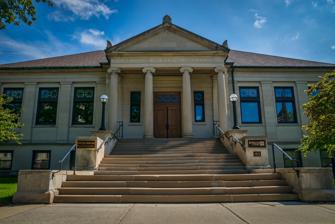
Building: Kellogg Public Library and Neville Public Museum
Country: United States of America
Year built: 1901
United States historic place Kellogg Public Library and Neville Public Museum U.S. National Register of Historic Places Kellogg Public Library Show map of Wisconsin Show map of the United States Location 125 S. Jefferson St., Green Bay, Wisconsin Coordinates 44°30′44″N 88°0′49″W / 44.51222°N 88.01361°W / 44.51222; -88.01361 Area 0.6 acres (0.24 ha) Built 1903 Architect Foeller, Henry A.; Stephenson, Marvin F. Architectural style Classical Revival NRHP reference No. 81000035 Added to NRHP June 9, 1981 Kellogg Public Library and Neville Public Museum is located in Green Bay, Wisconsin . The site was added to the National Register of Historic Places on June 9, 1981, for its significance in architecture and social history. It was built in 1901 in the Classical Revival architectural style. In 1983, the County took full control of the museum and moved it across the river to its current location . Neville Public Museum, 125 S. Jefferson St. Green Bay References